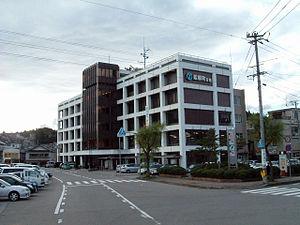
Noto est un bourg du district de Hōsu, dans la préfecture d'Ishikawa au Japon, sur la péninsule de Noto.